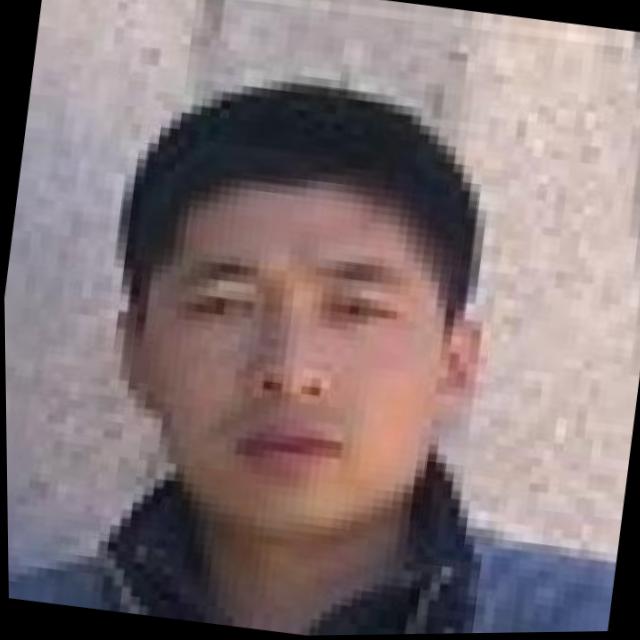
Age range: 21-44